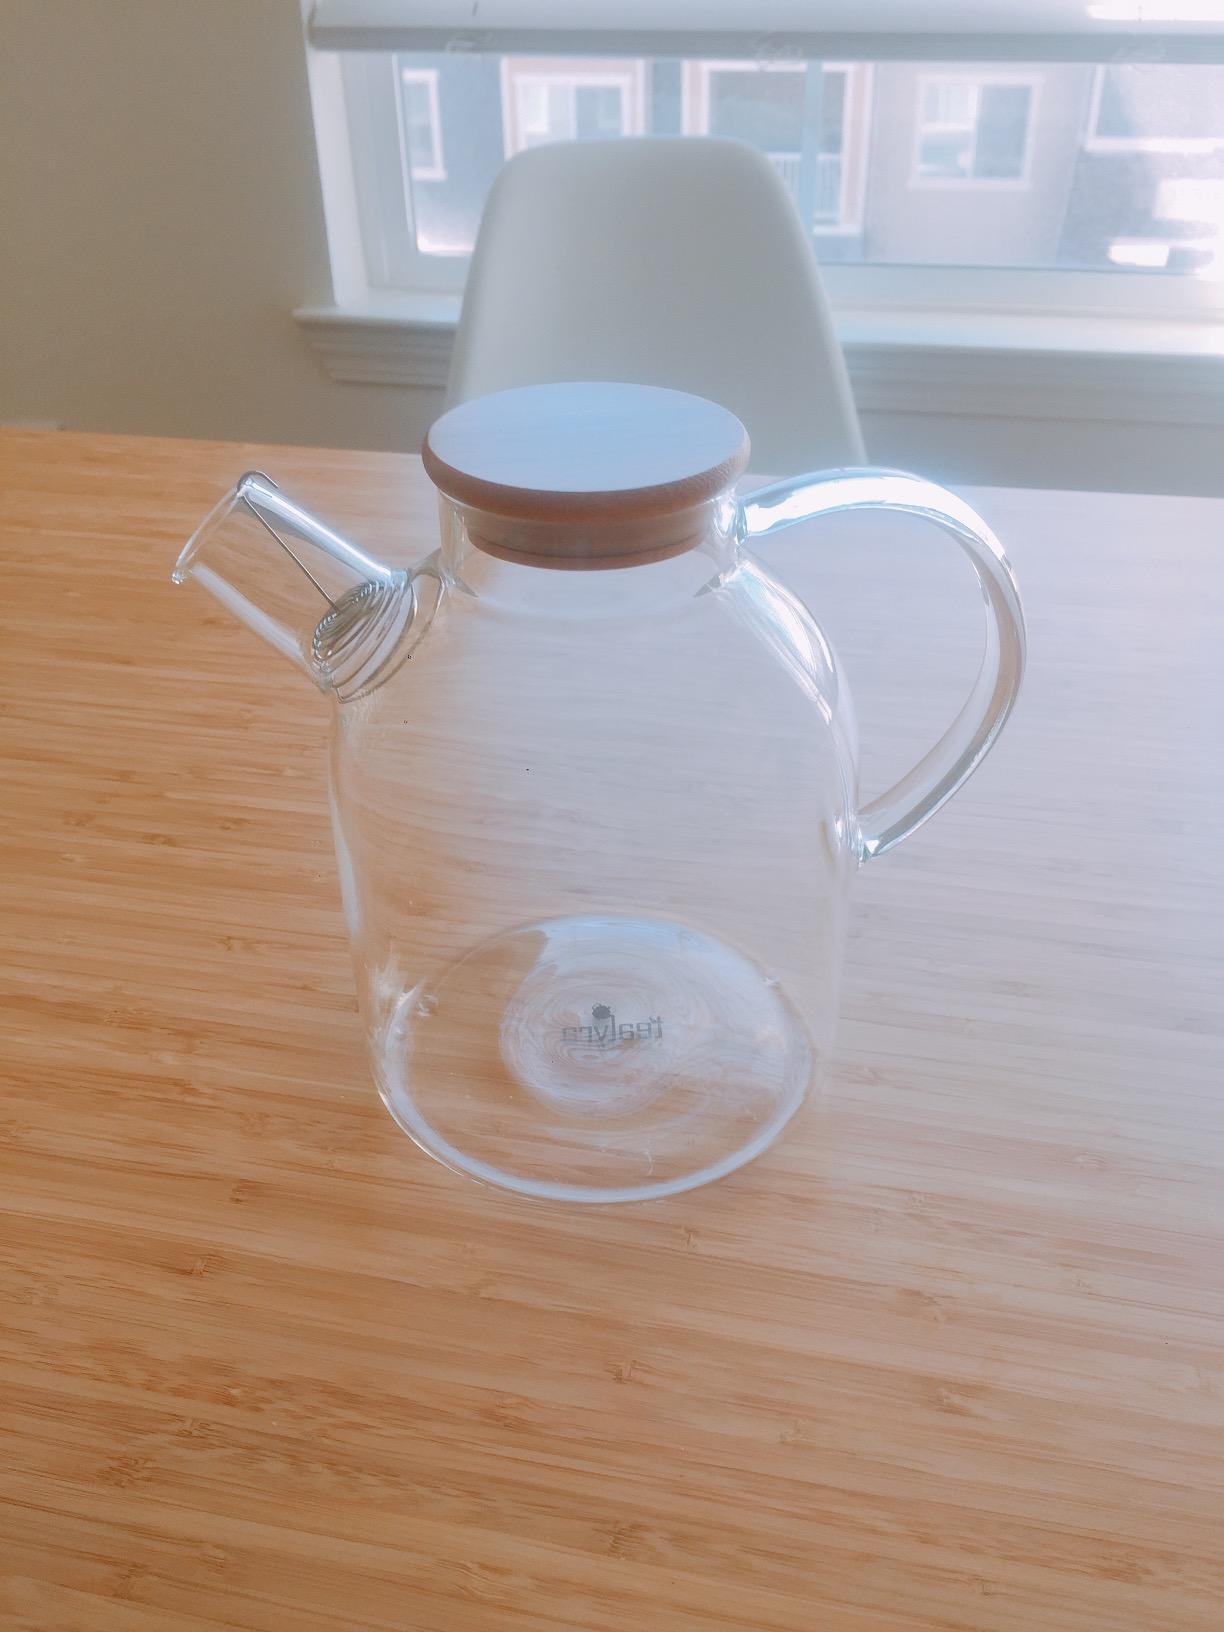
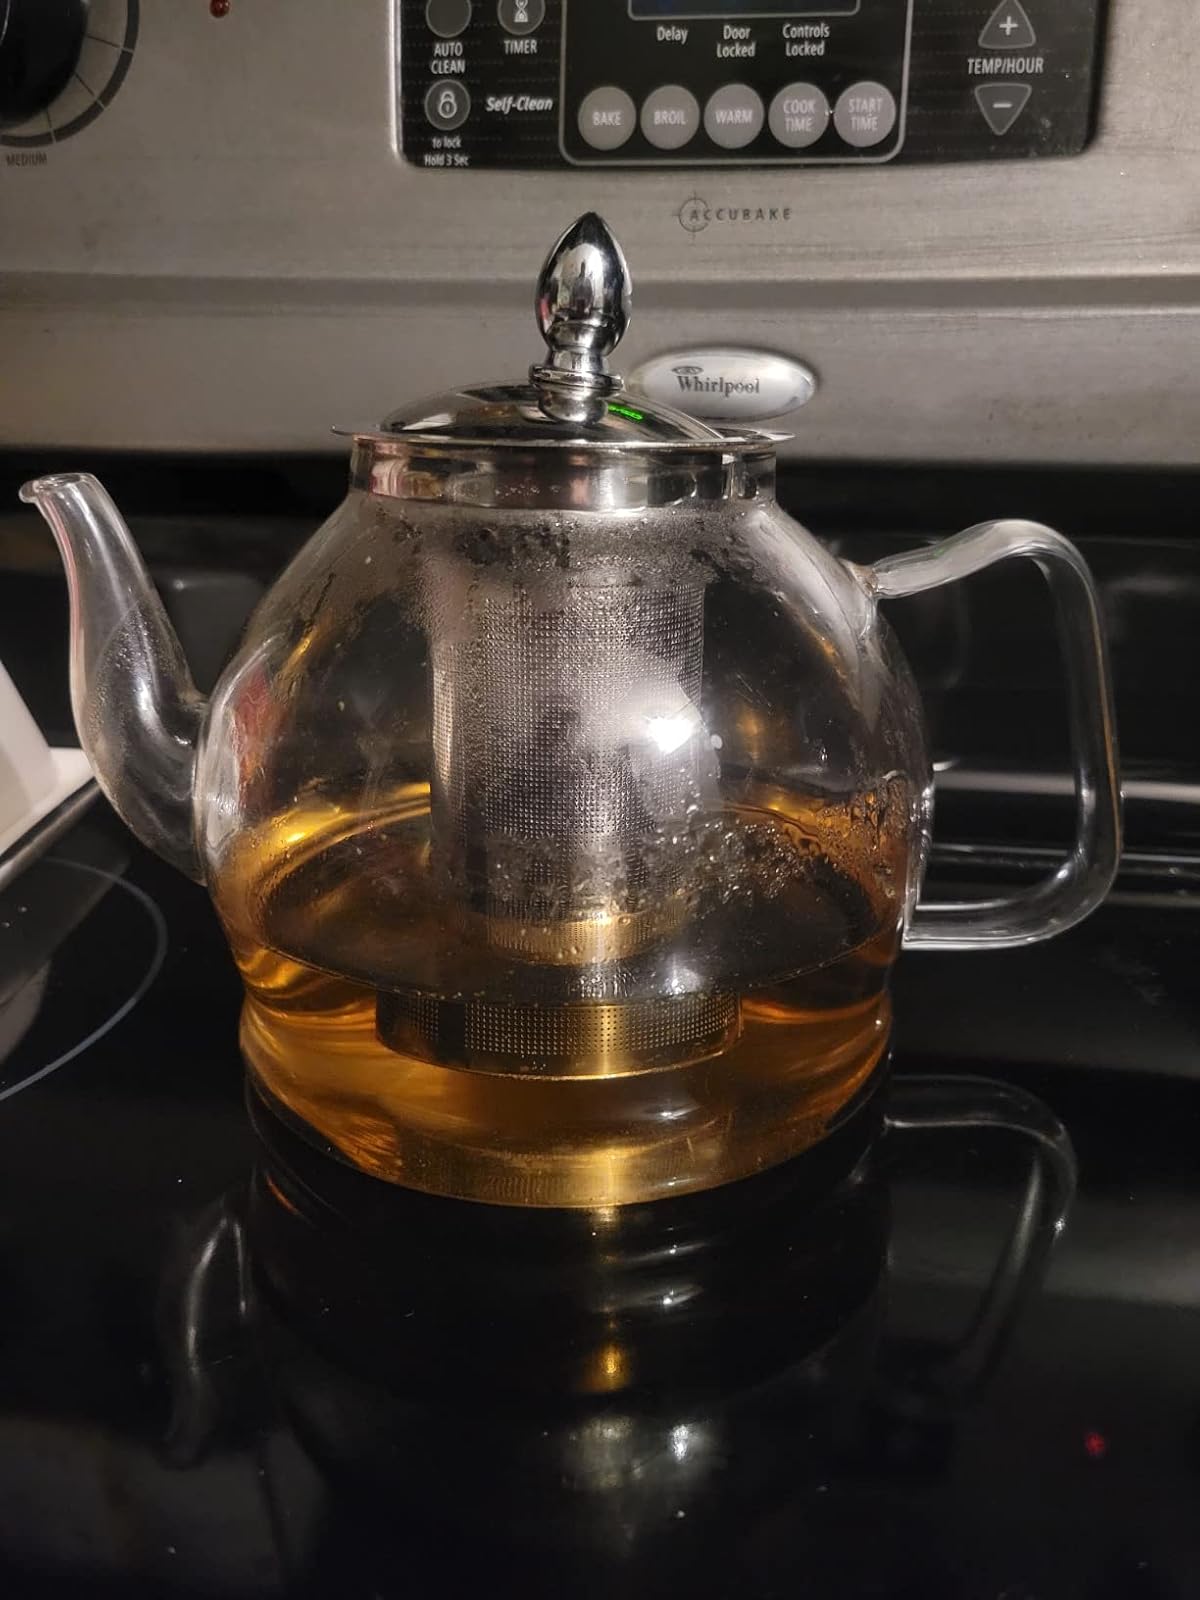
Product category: items_kettle
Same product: no